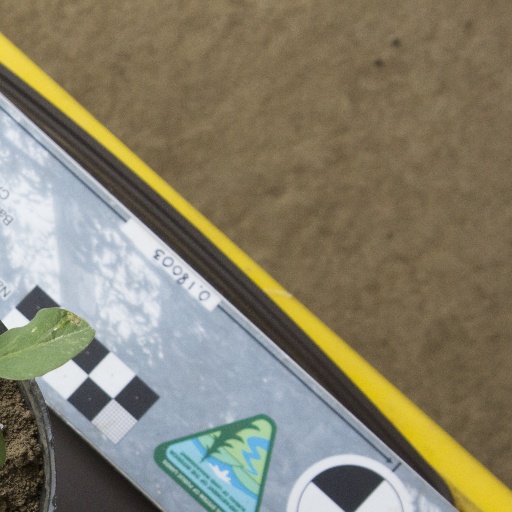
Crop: soybean